Prost–Senna rivalry

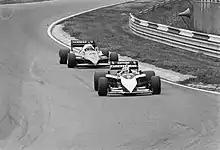
In 1983, Alain Prost (back) nearly beat Nelson Piquet (front) for his first world title. Prost led Piquet by 14 points with three races to go, but lost the title after his Renault suffered two engine failures in three races.

The Prost–Senna rivalry, or Senna–Prost rivalry, was a Formula One rivalry between French racing driver Alain Prost and Brazilian racing driver Ayrton Senna. Widely regarded as one of the fiercest rivalries in Formula One history, Prost and Senna together won seven of nine Formula One World Drivers' Championship titles between and , including two whilst teammates at McLaren from to .